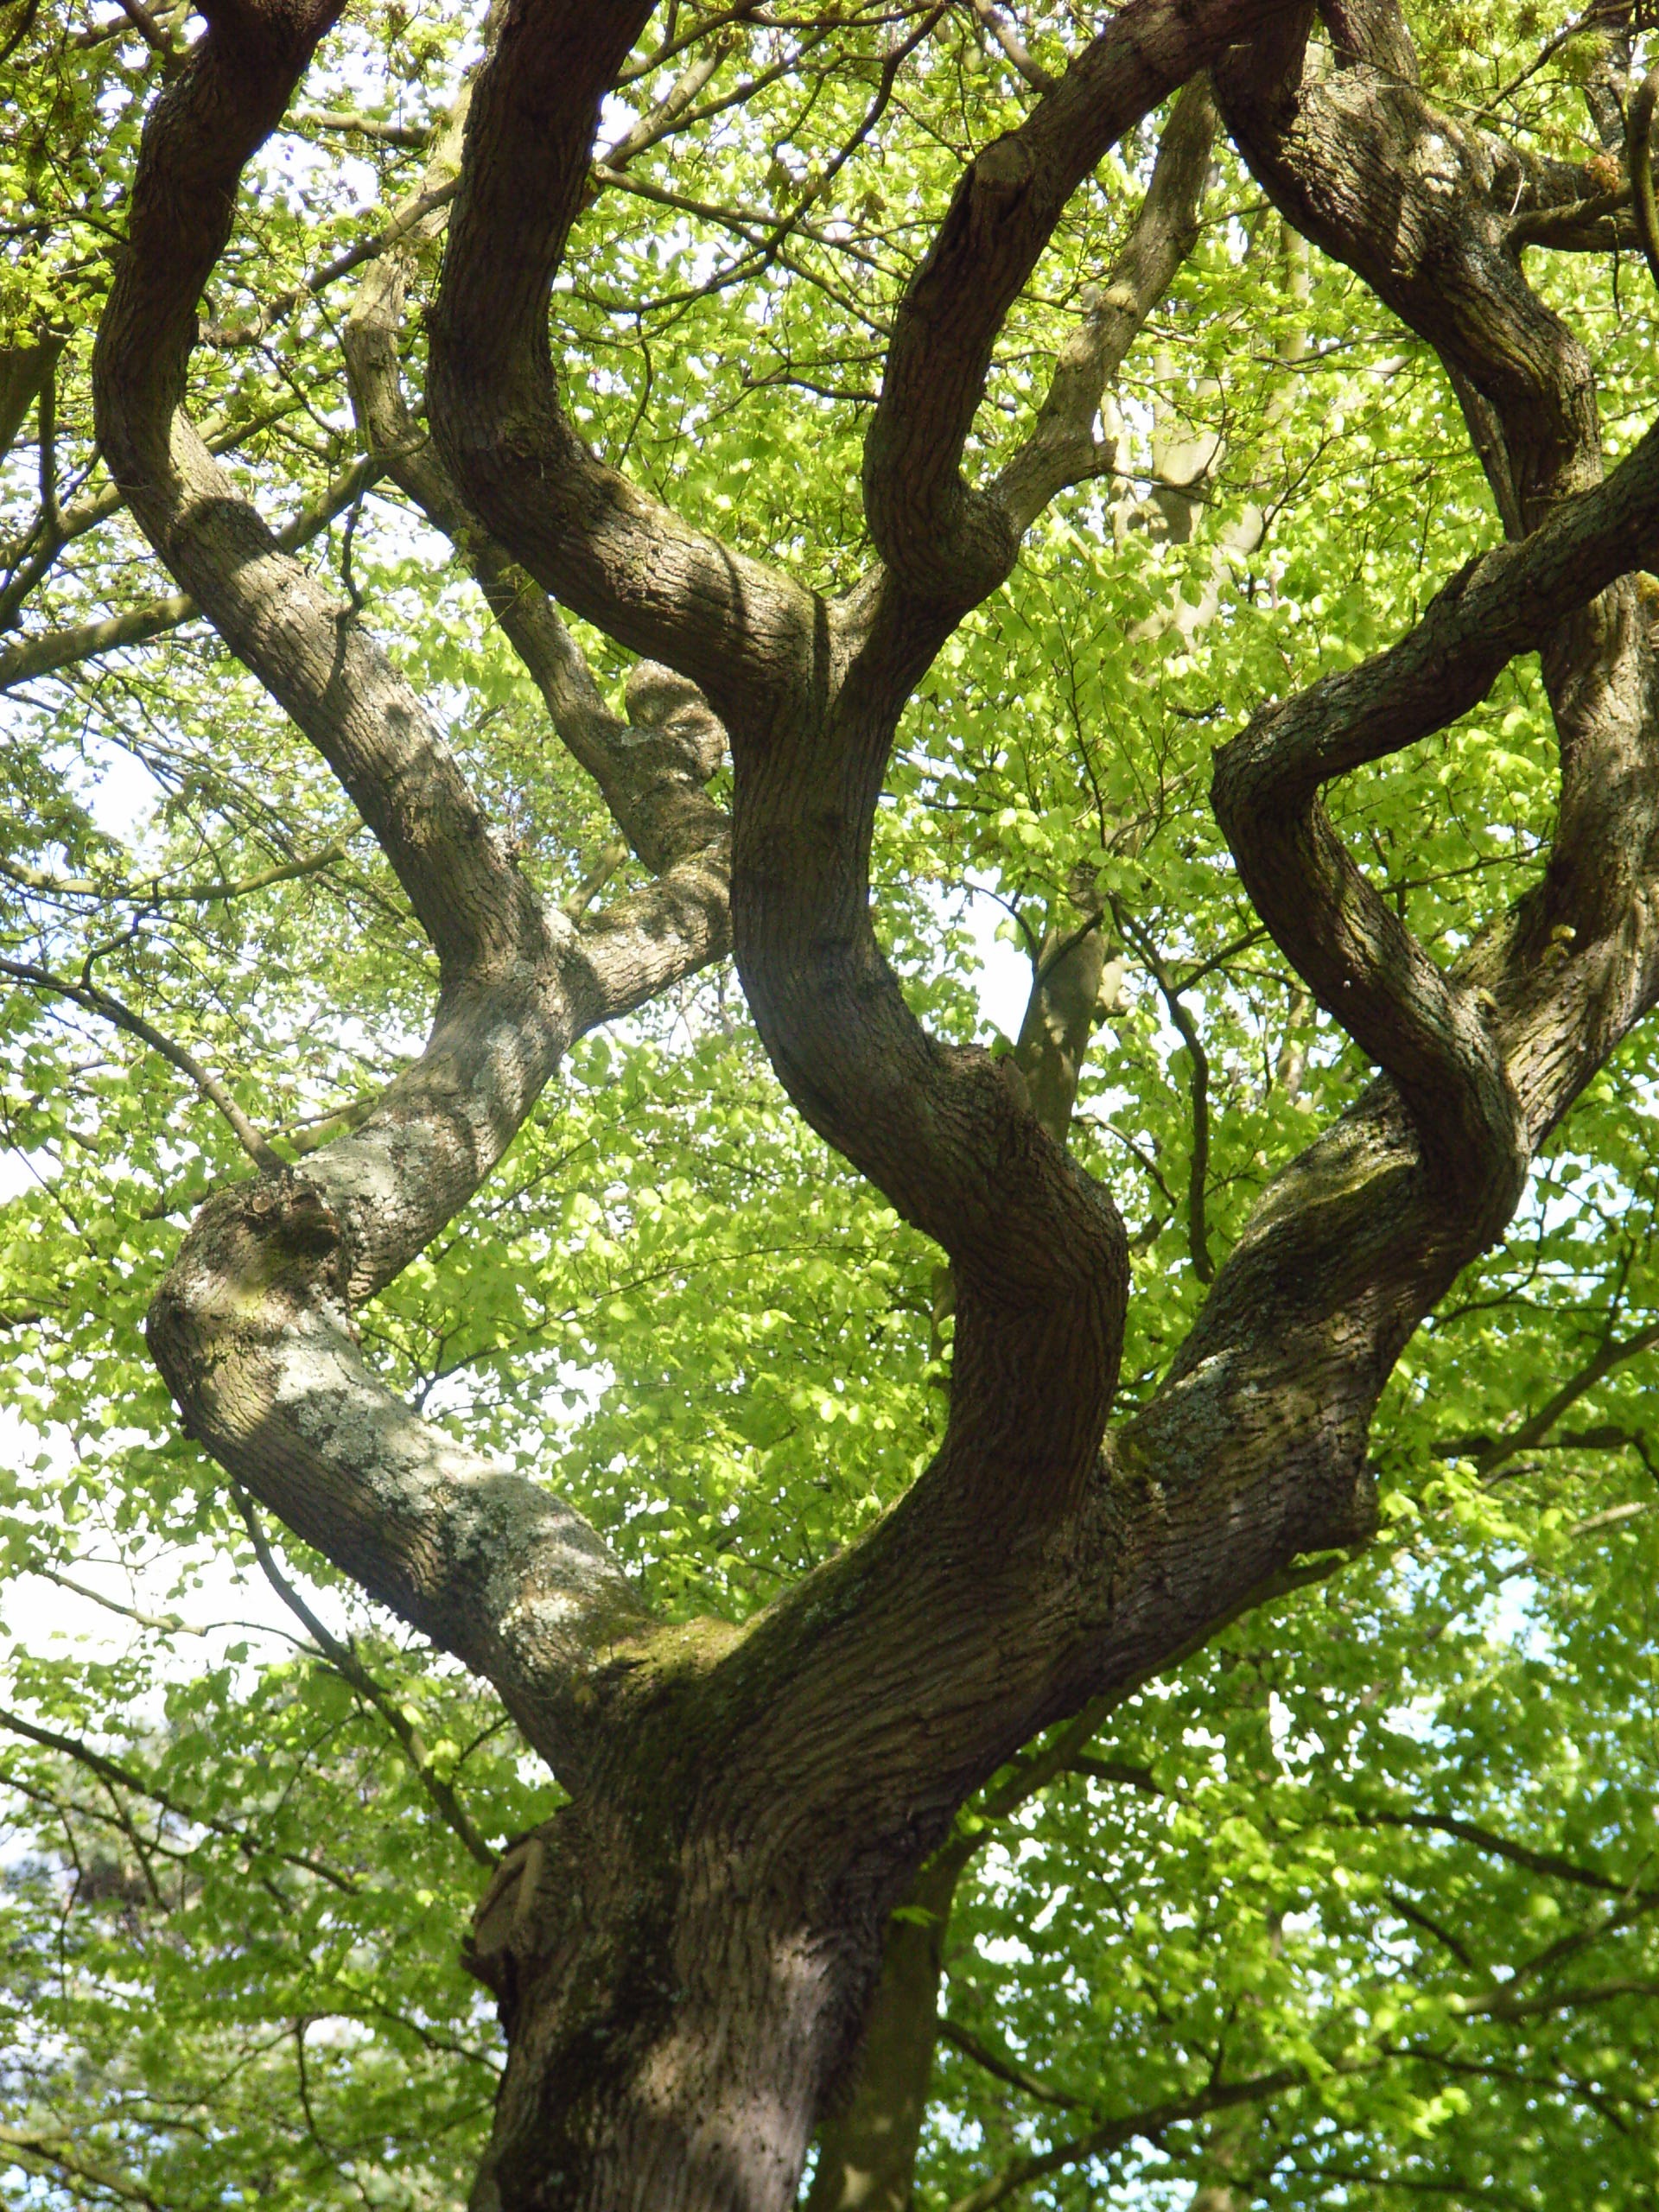
tree, forest, branch, plant, leaf, flower, trunk, green, produce, botany, winding, deciduous, oak, grove, woodland, flowering plant, plant stem, woody plant, land plant, plane tree family